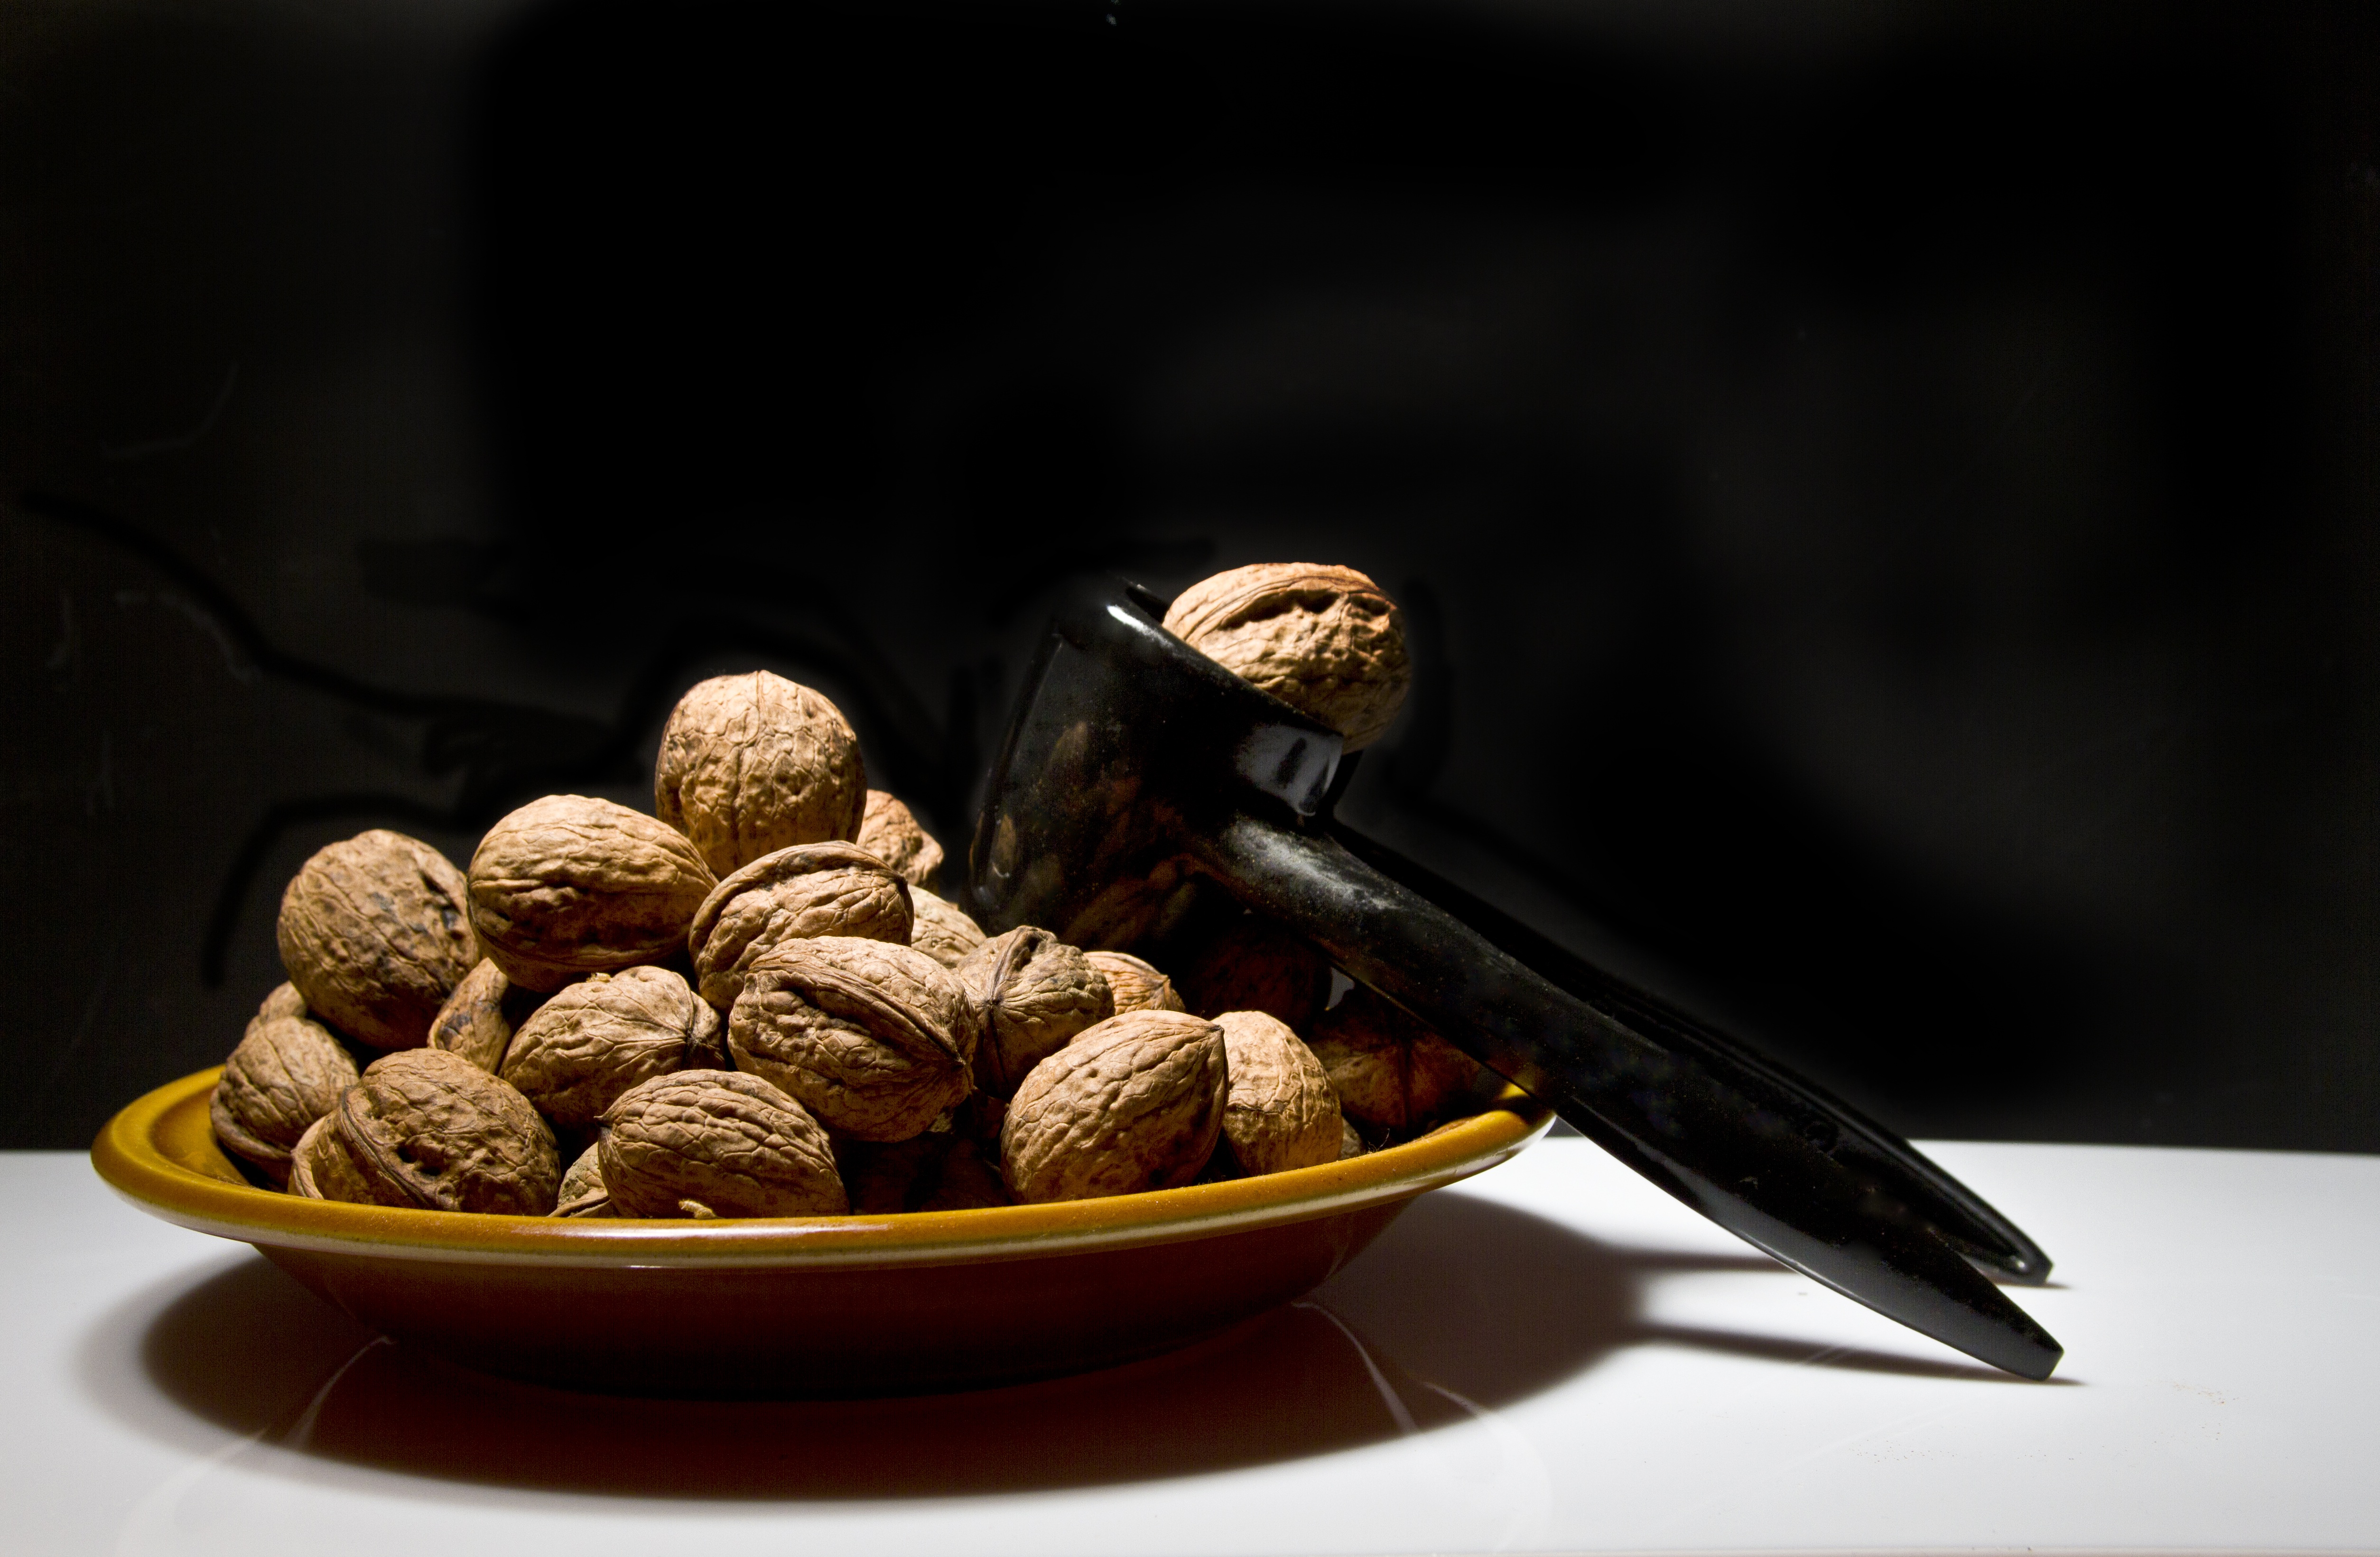
decoration, food, produce, plate, drink, nut, chocolate, healthy, snack, delicious, still life, shell, walnut, nuts, tasty, pliers, walnuts, opener, flavor, nutcracker, still life photography, russians